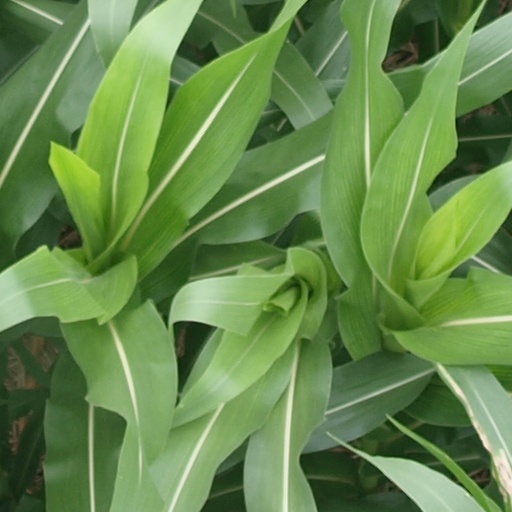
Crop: maize; corn